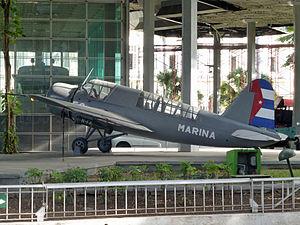
La Havane